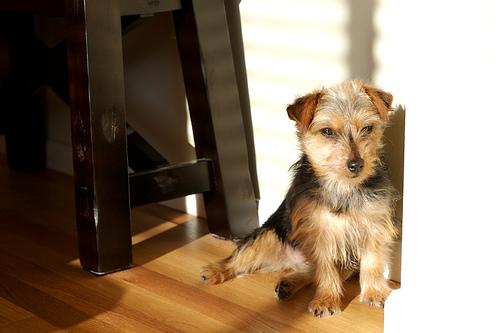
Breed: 203-n000027-Norfolk_terrier